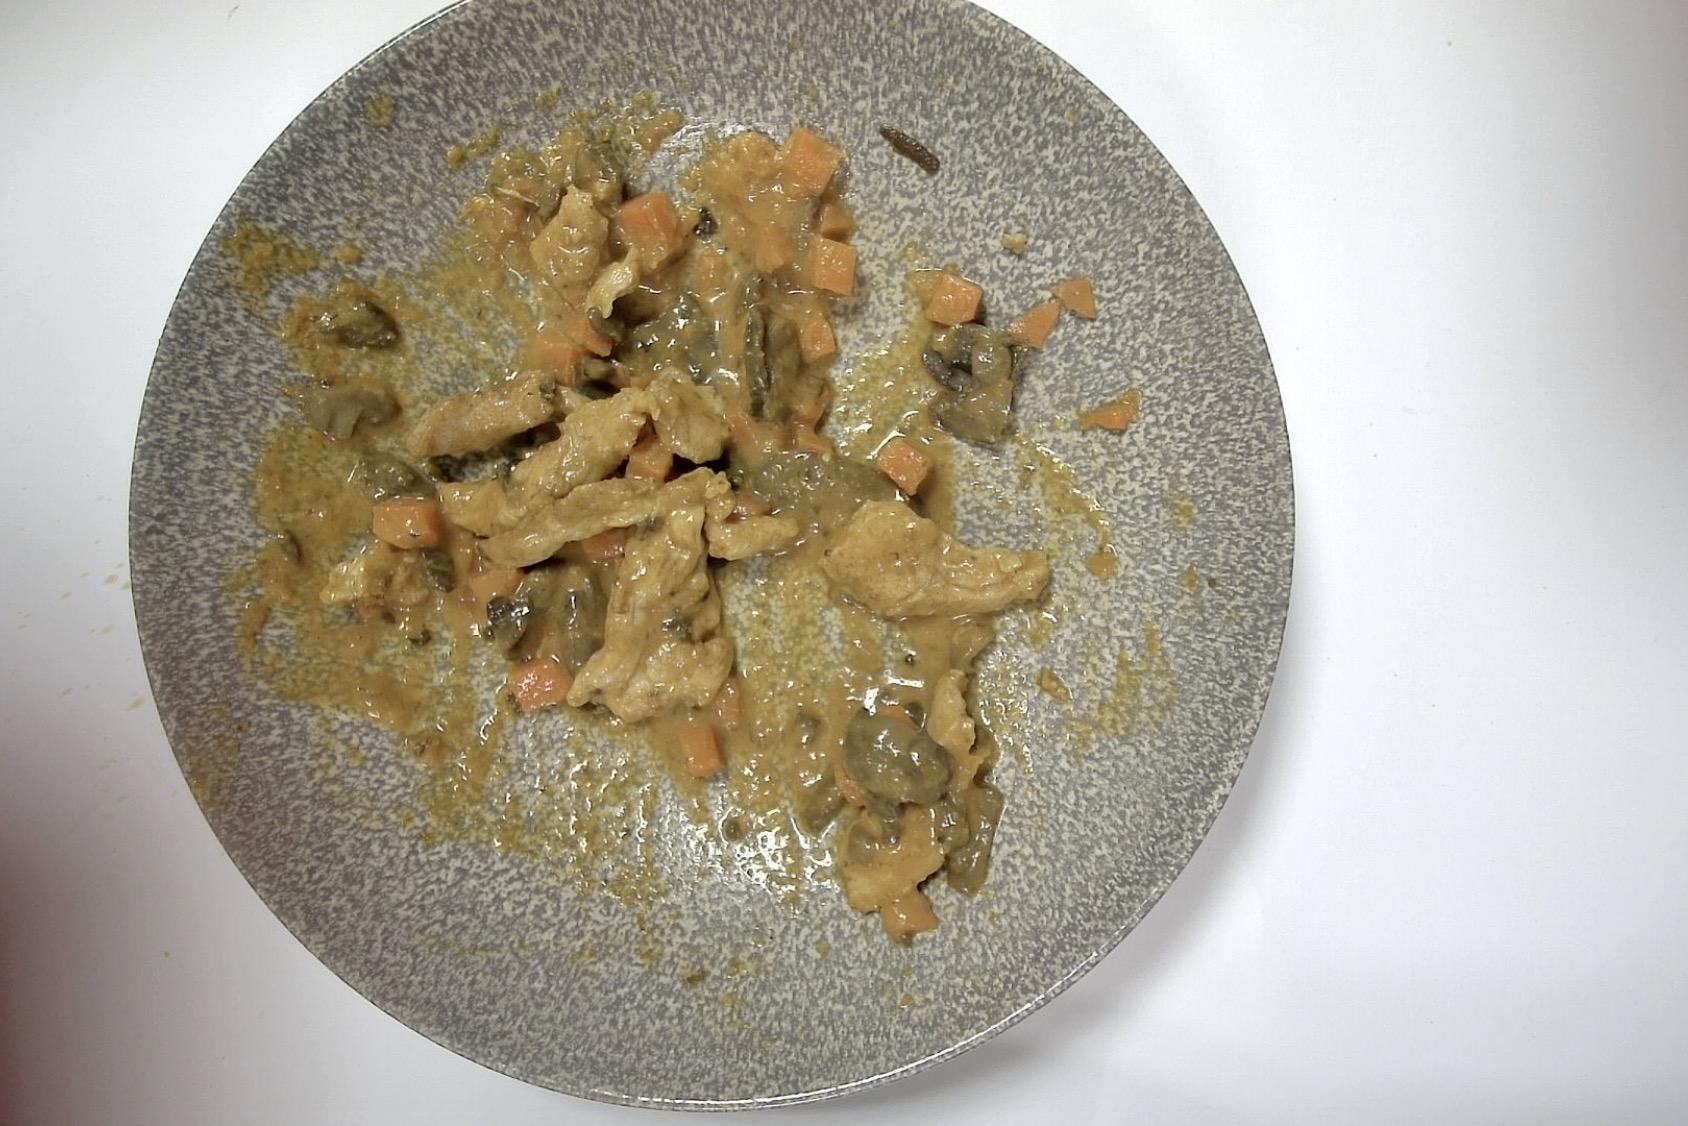
Gericht: Hähnchenstreifen, Kartoffelwürfel , Möhre Pilze Linsen , Tomaten-Curry-Sauce
Portionsgröße: Normale Portion
Zutaten: Kartoffelwürfel, Möhre, Pilze, Linsen, Tomaten-Curry-Sauce, Hähnchenstreifen
Gewicht vorher: 495 g
Kalorien vorher: 379,65 kcal
Gewicht nachher: 277 g
Kalorien nachher: 212,451 kcal